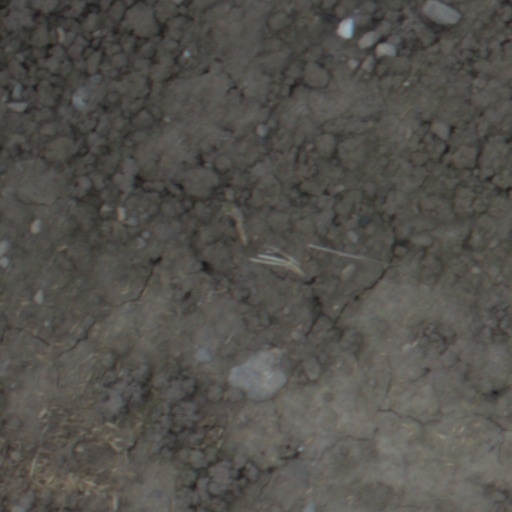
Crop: wheat